John Boswell (physician)

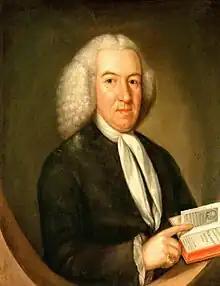
portrait by William Millar

John Boswell PRCPE (1710–1780) was a Scottish physician who was Treasurer and President of the Royal College of Physicians of Edinburgh. He lived at Boswell's Court in Edinburgh, which is named after him.